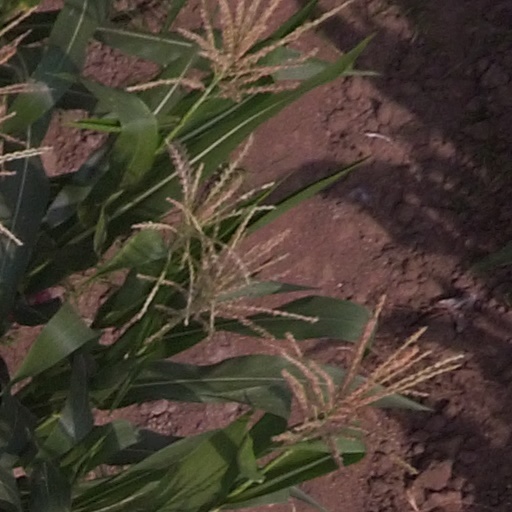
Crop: maize; corn